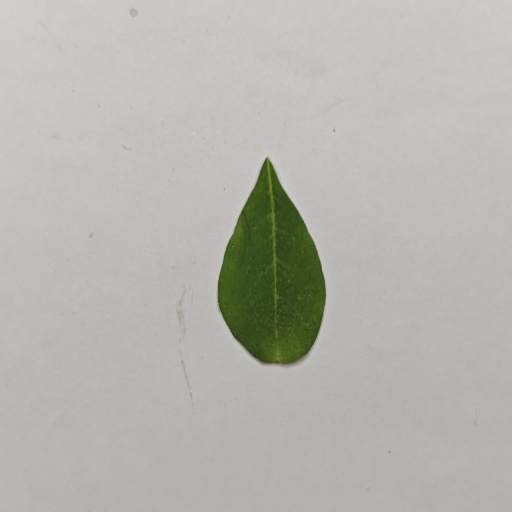
Species: Sojina
Leaf condition: Healthy Leaf